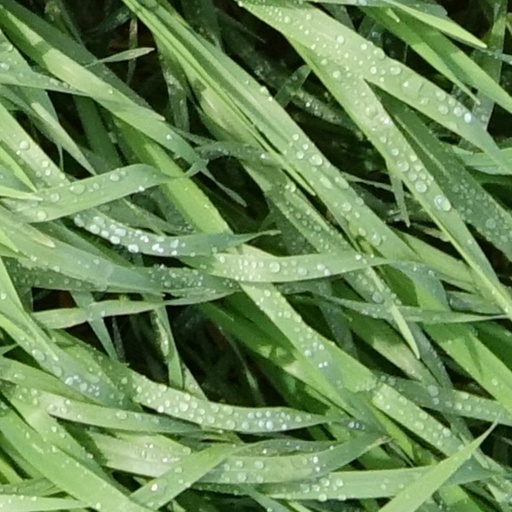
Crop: wheat